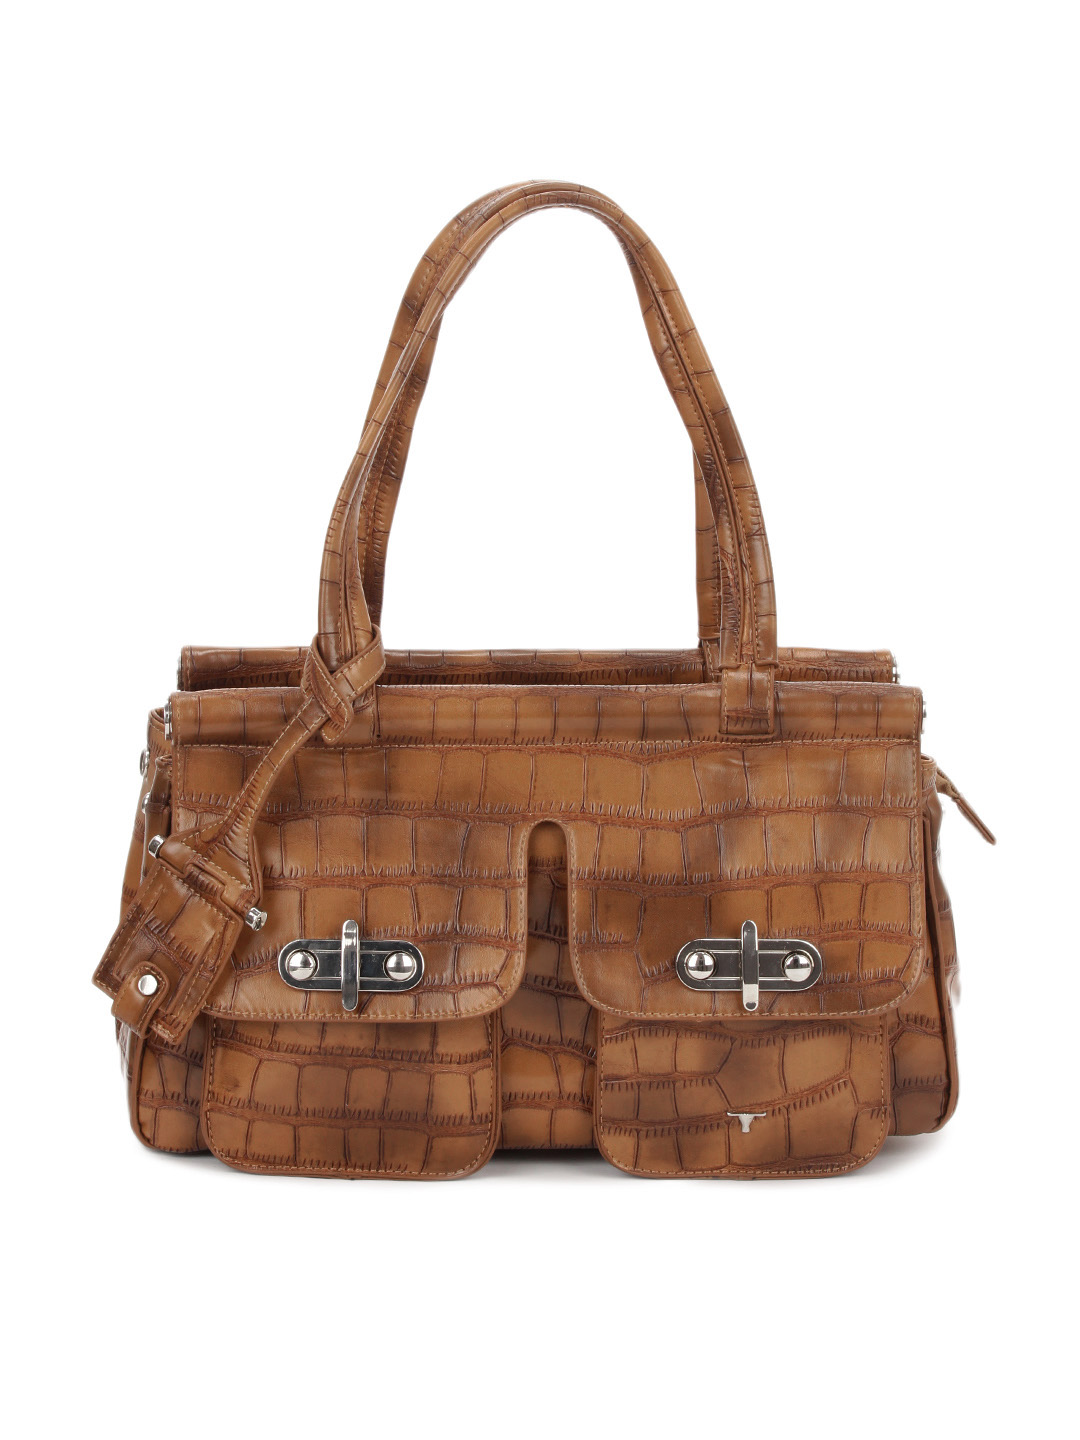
Bulchee Women Brown Handbag
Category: Accessories / Bags / Handbags
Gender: Women
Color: Brown
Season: Summer 2012
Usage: Casual